The Weir

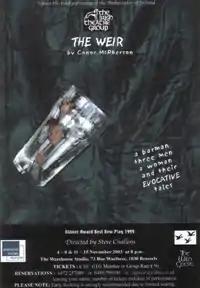
Promotional poster for the Irish Theatre Group

The Weir is a play written by Conor McPherson in 1997. It was first produced at The Royal Court Theatre Upstairs in London, England, on 4 July 1997. It opened on Broadway at the Walter Kerr Theatre on 1 April 1999. As well as several other locations in the UK and the U.S., the play has been performed in Ireland, Germany, the Czech Republic, Slovenia, Australia and Canada.